Sebastian Gebhard Messmer

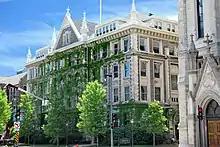
Marquette University, Marquette, Wisconsin (2008)

On November 28, 1903, Messmer was appointed the fourth archbishop of Milwaukee by Pope Pius X. He was installed on December 10, 1903. He succeeded Archbishop Frederick Katzer.